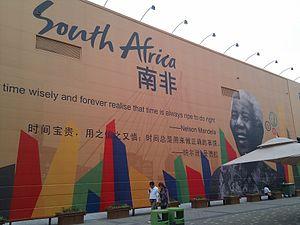
L'Expo 2010 est une Exposition universelle qui s'est tenue à Shanghai, en Chine, du 1ᵉʳ mai 2010 au 31 octobre 2010. La ville a été choisie le 3 décembre 2002 par le Bureau international des Expositions pour accueillir cette Exposition.